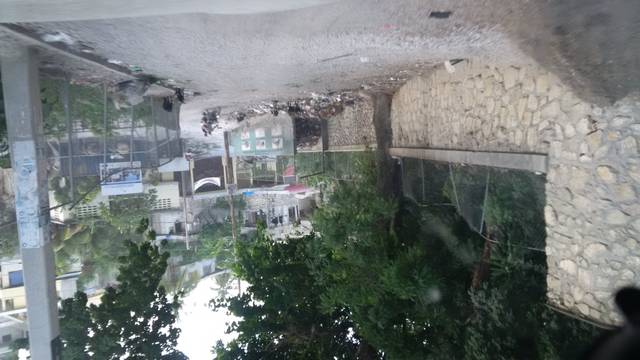
Region: Haiti
Coordinates: 18.526, -72.363